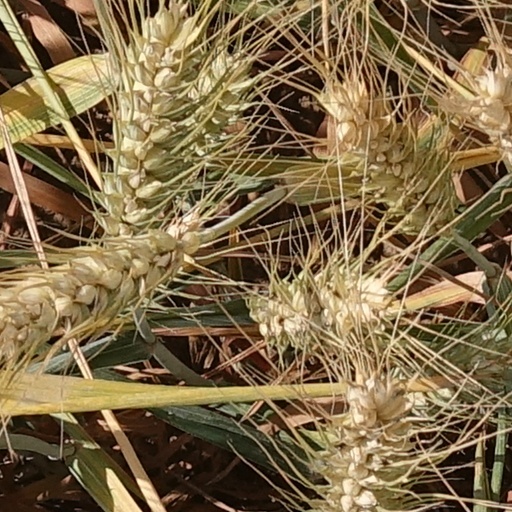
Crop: wheat